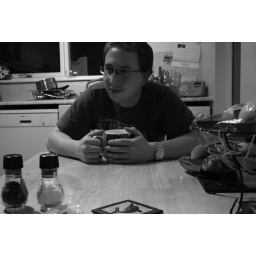
day 14 - Dont you just love sitting in the kitchen reflecting on the day and havin' a brew :)